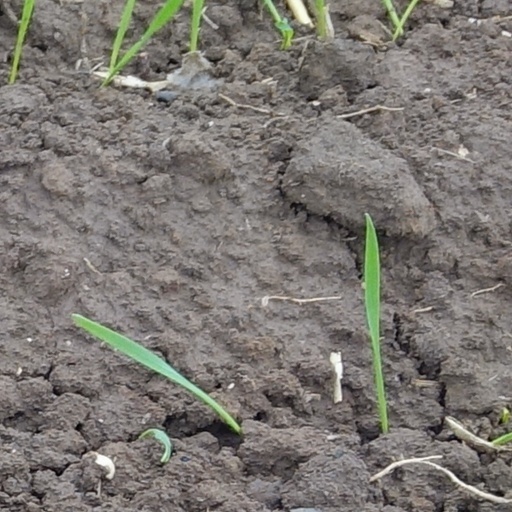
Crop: wheat